Versailles, Louisiana

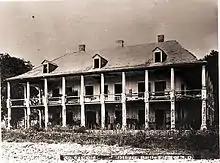
Denis de la Ronde House c.1866

Pierre Denis de La Ronde purchased the property in 1783. Then, to commemorate his 21st birthday, he had slaves plant an avenue of now-famous oak trees. The "allée" still stands, largely intact, as the "La Ronde Oaks"—though the trees, like the mansion they once led to from the Mississippi, are also widely mislabeled as "Versailles Oaks" or "Pakenham's Oaks" (the latter since General Edward Pakenham met his fatal end from battlefield injuries among Denis de La Ronde's oaks).